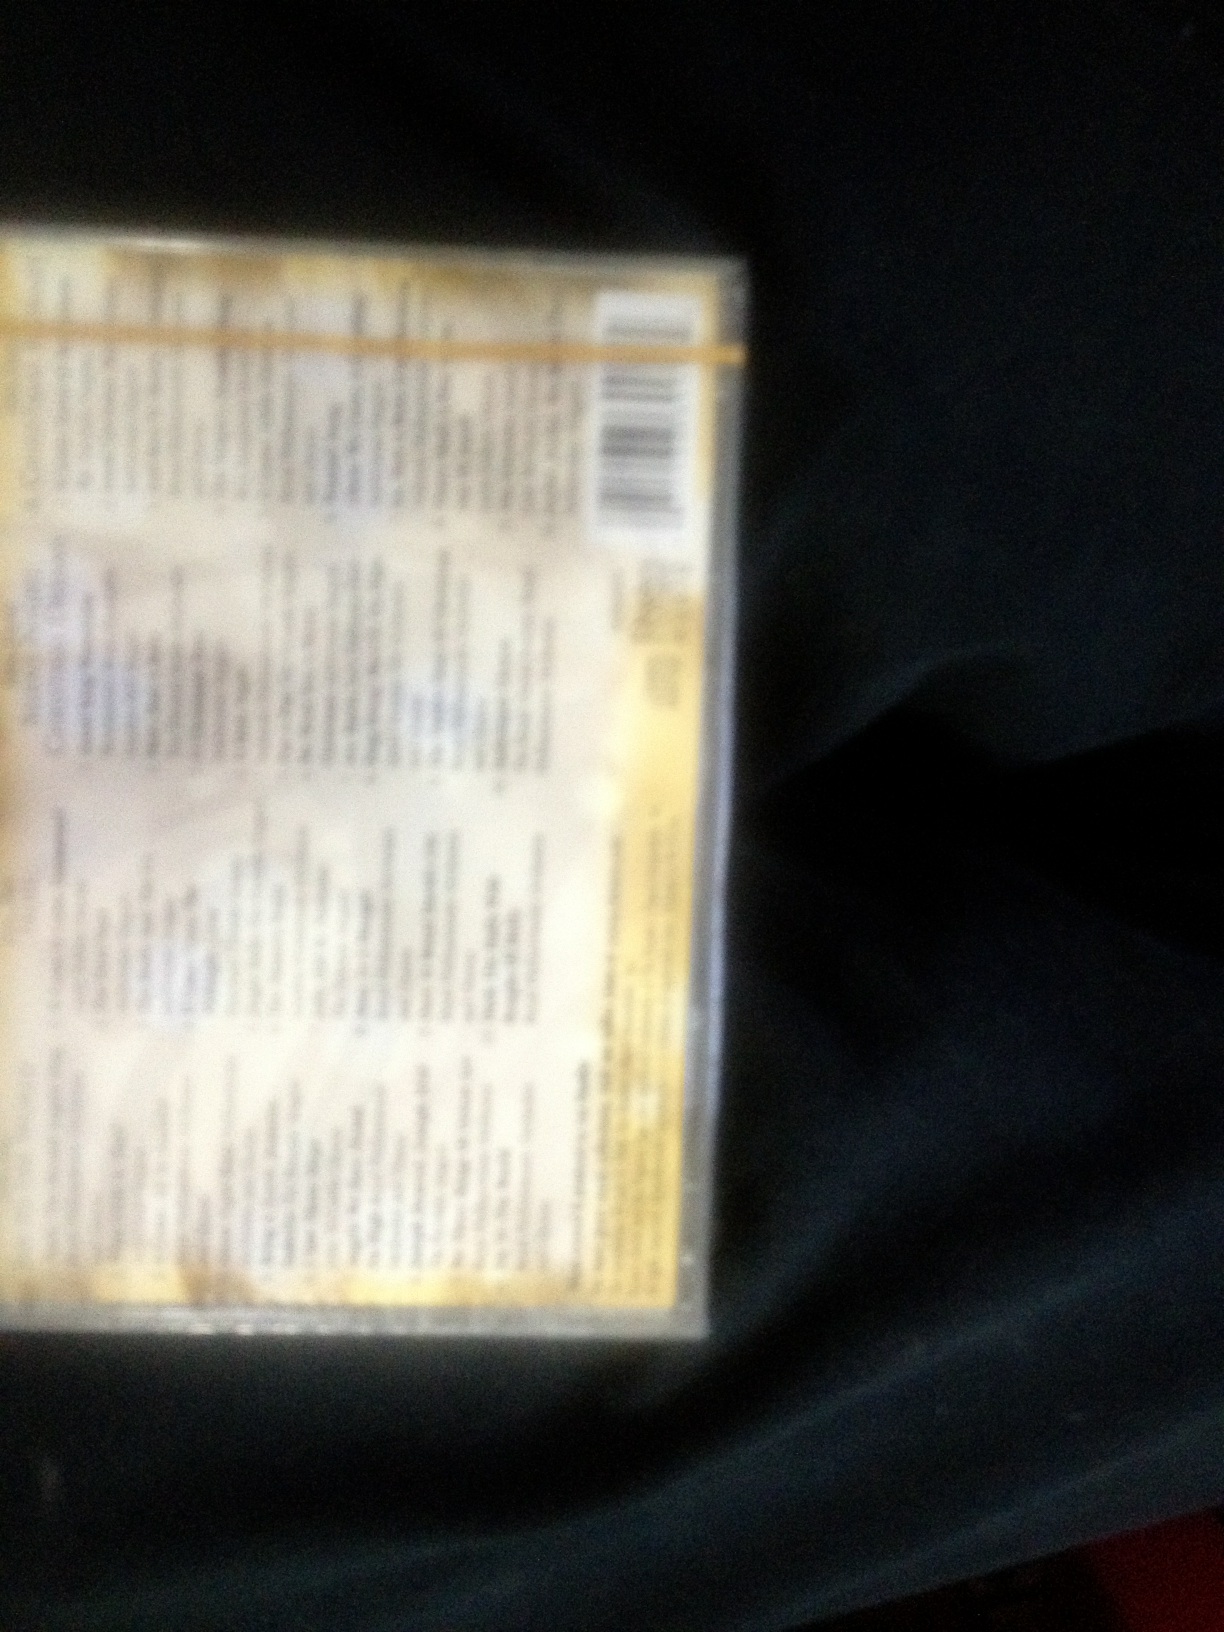Question: What is this cd?
Answer: unanswerable